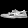
Label: Sandal